Segmented regression

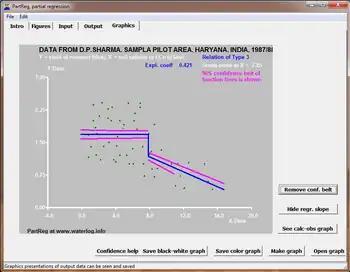
Illustration of a range from X=0 to X=7.85 over which there is no effect.

Segmented regression is often used to detect over which range an explanatory variable (X) has no effect on the dependent variable (Y), while beyond the reach there is a clear response, be it positive or negative.